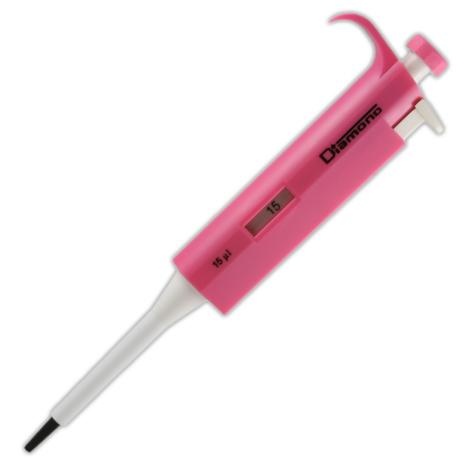
Diamond fixed pipette
Our Diamond micropipettes are a cost-effective alternative to high priced name-brand pipettors. Manufactured for high accuracy and precision, our Diamond pipettors come with a certificate of calibration, a recalibration tool and a full one year warranty. High accuracy and precision guaranteed. Streamlined tip ejector designed for access to narrow necked containers and tubes. Autoclavable tip cone and lower section assembly. Ergonomic, lightweight and soft plunger movement minimizes fatigue. Two step plunger operation allows you to use both forward and reverse pipetting techniques. Color coded for easy identification
Brand: Globe Scientific
Category: Business & Industrial > Science & Laboratory > Laboratory Supplies > Pipettes > Micropipettes